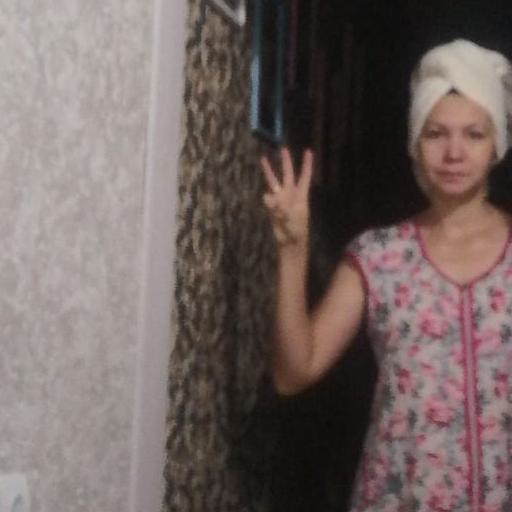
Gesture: three